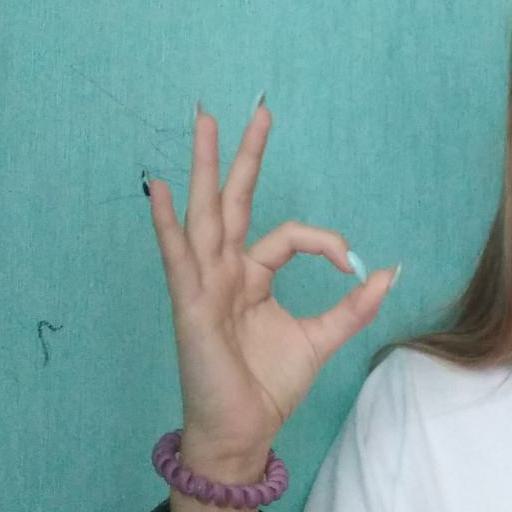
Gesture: ok